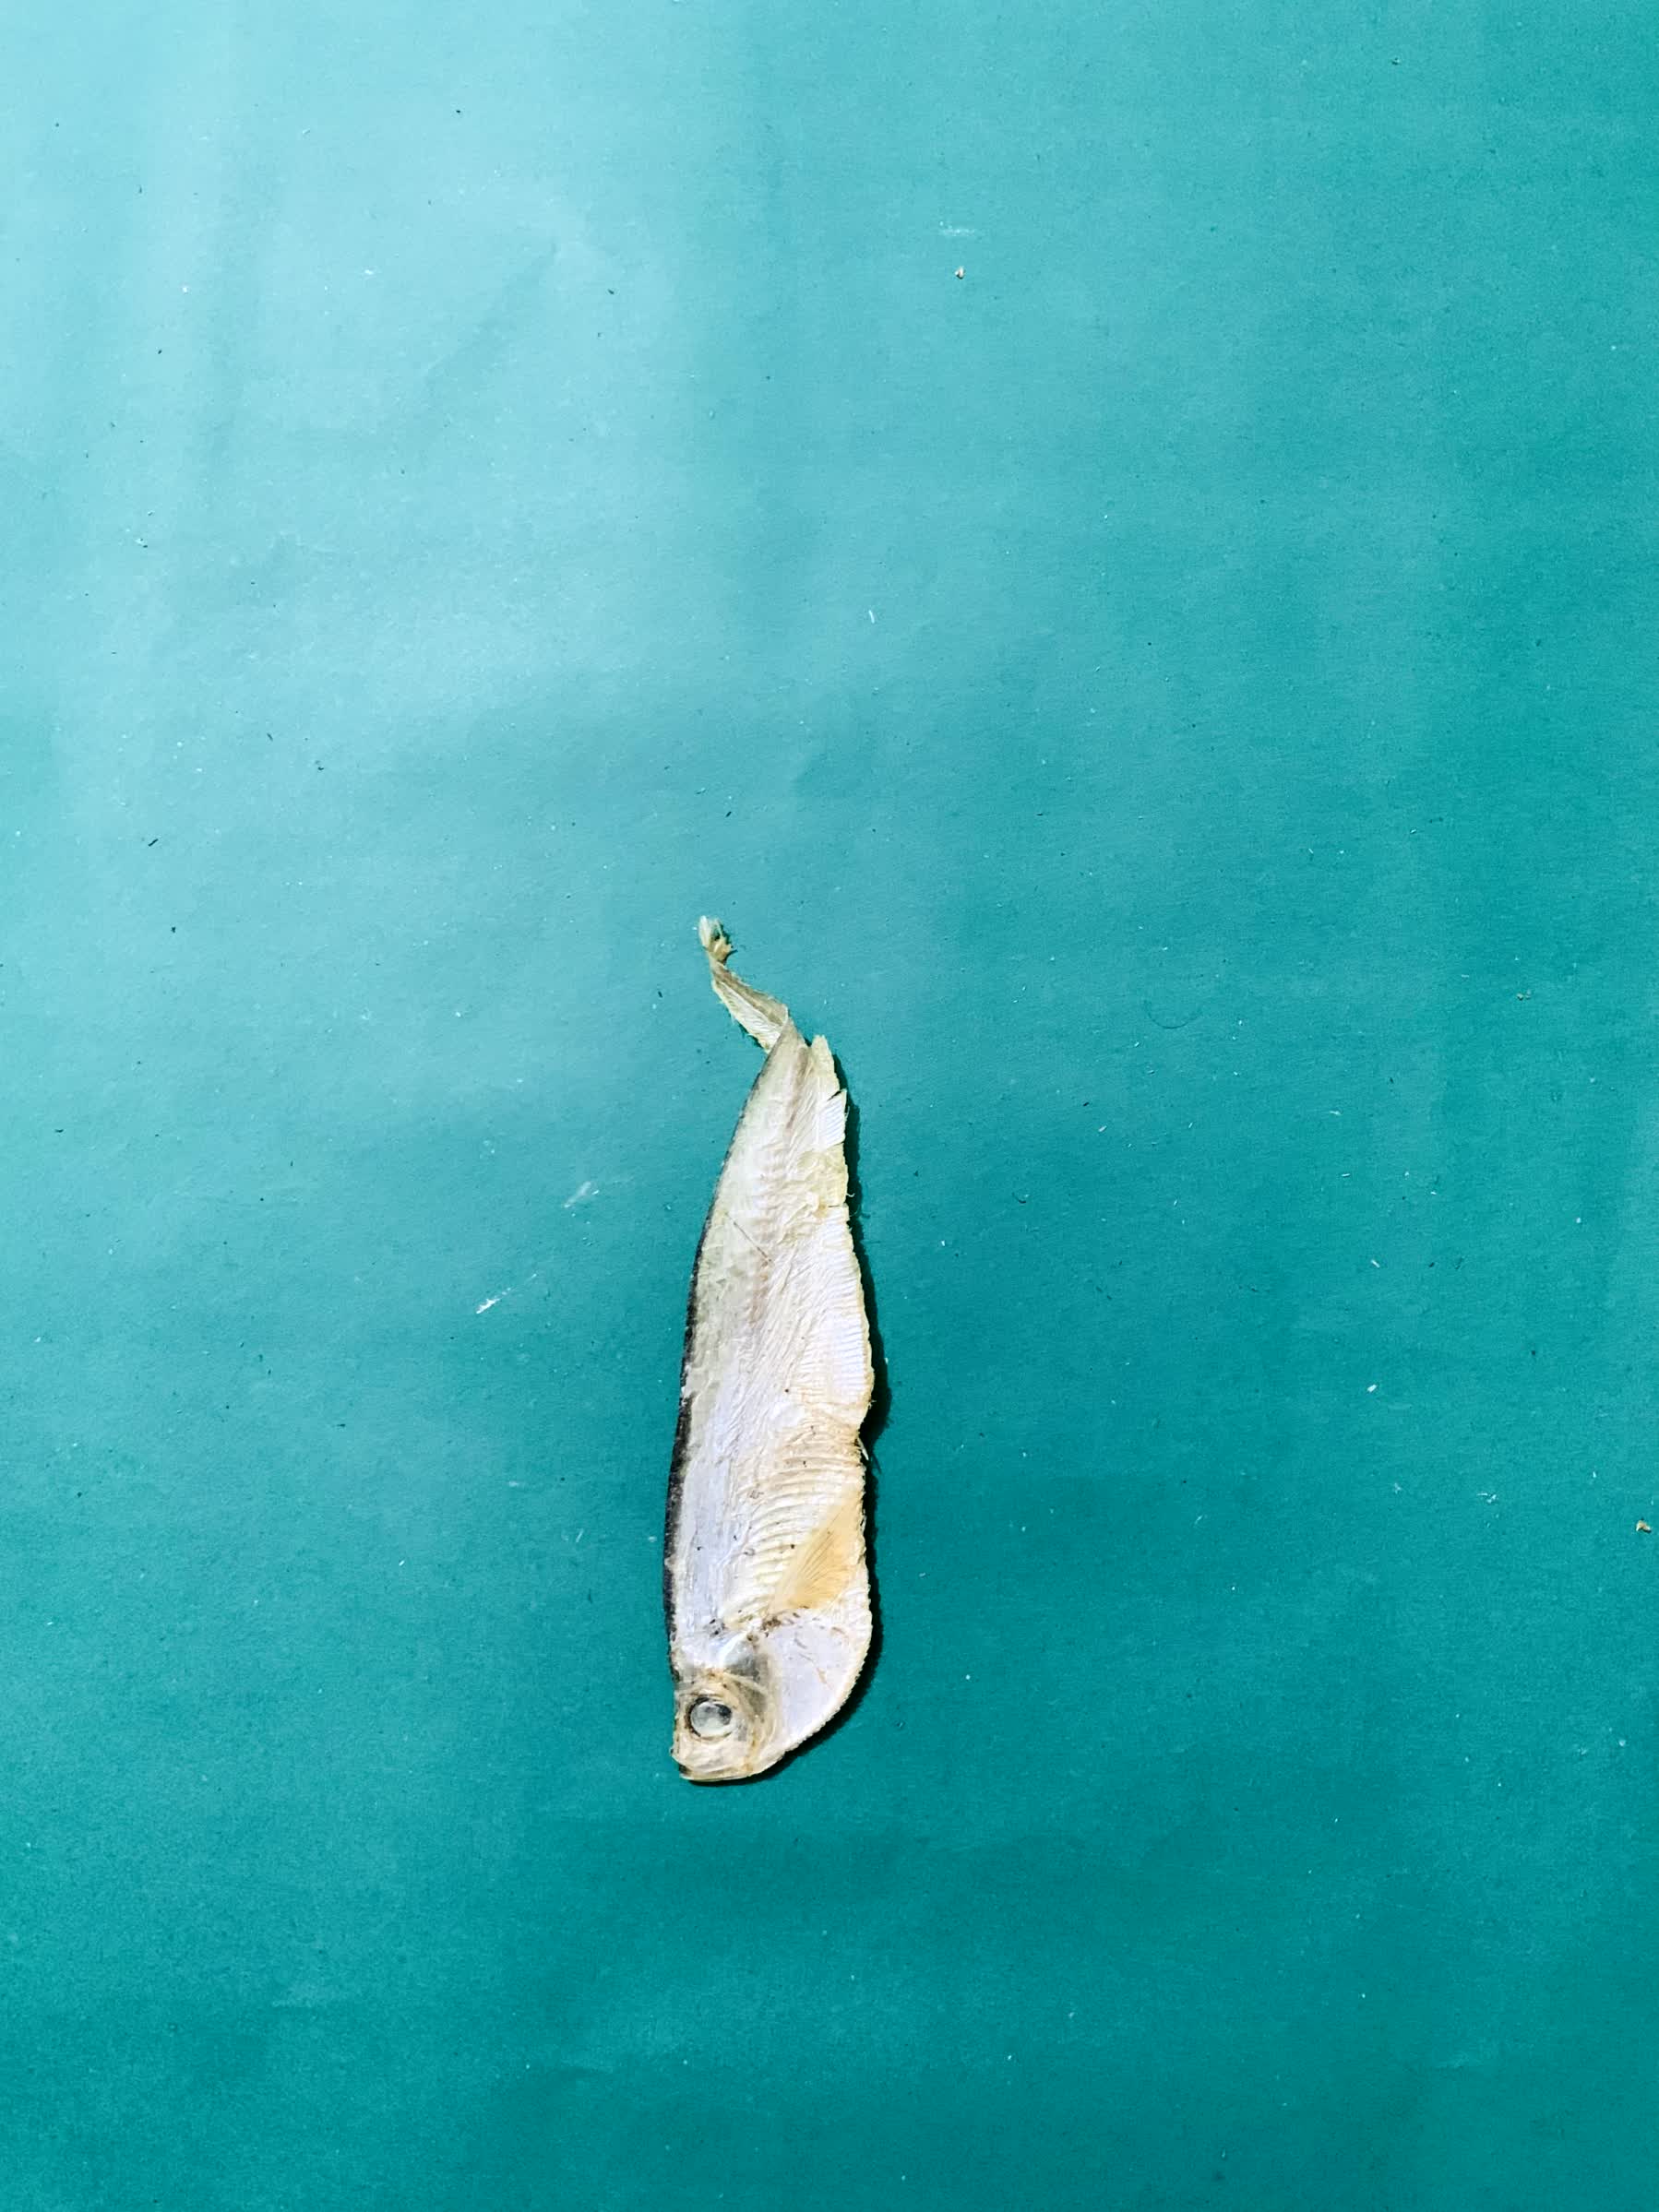
Species: Shukna Feuwa